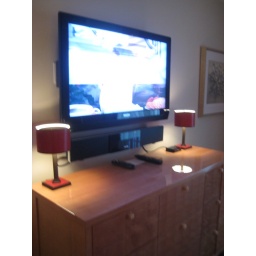
TV in Canopy bed in Executive Suite bedroom